Empress Genmei

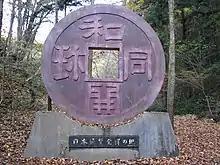
"Wadōkaichin" monument in Saitama

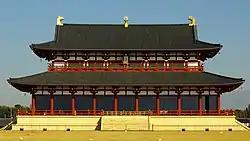
Daigokuden of Heijō-kyō at the time of capital move (reconstructed in 2010)

After Empress Genmei transferred the seat of her government to Nara, this mountain location remained the capital throughout the succeeding seven reigns. In a sense, the years of the Nara period developed into one of the more significant consequences of her comparatively short reign.